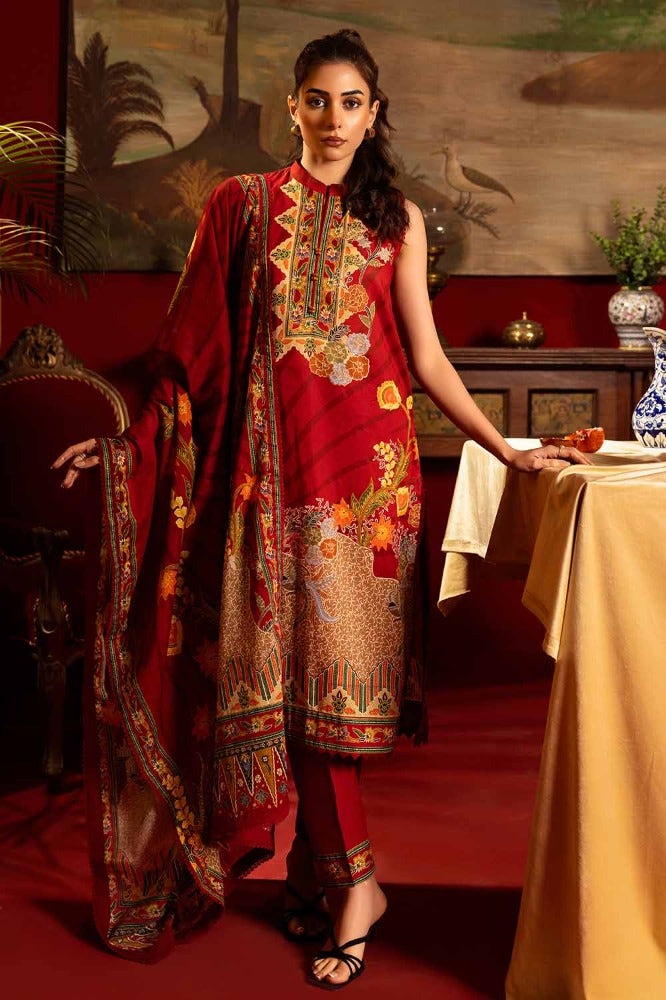
burgundy embroidered salwar suit